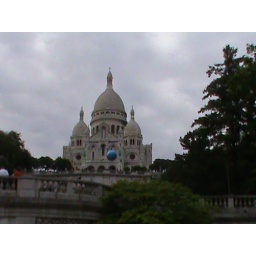
Wait, I can't see anything, there's a blue ball in front of it!